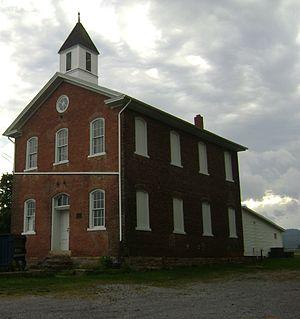
South Woodbury Township est un township, situé au nord du comté de Bedford, aux États-Unis. En 2010, il comptait une population de 2 155 habitants.